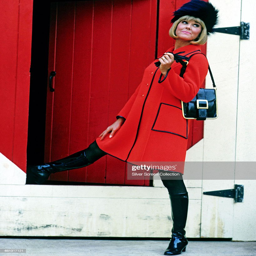
actor wearing a red coat and black hat